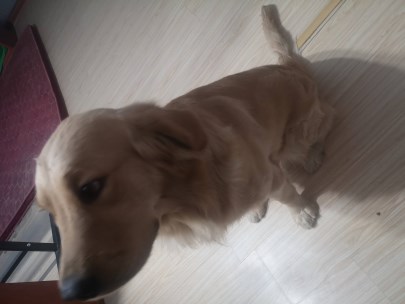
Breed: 5355-n000126-golden_retriever